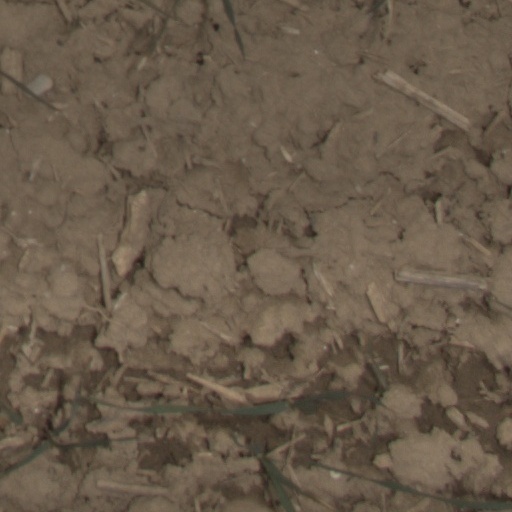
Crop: wheat